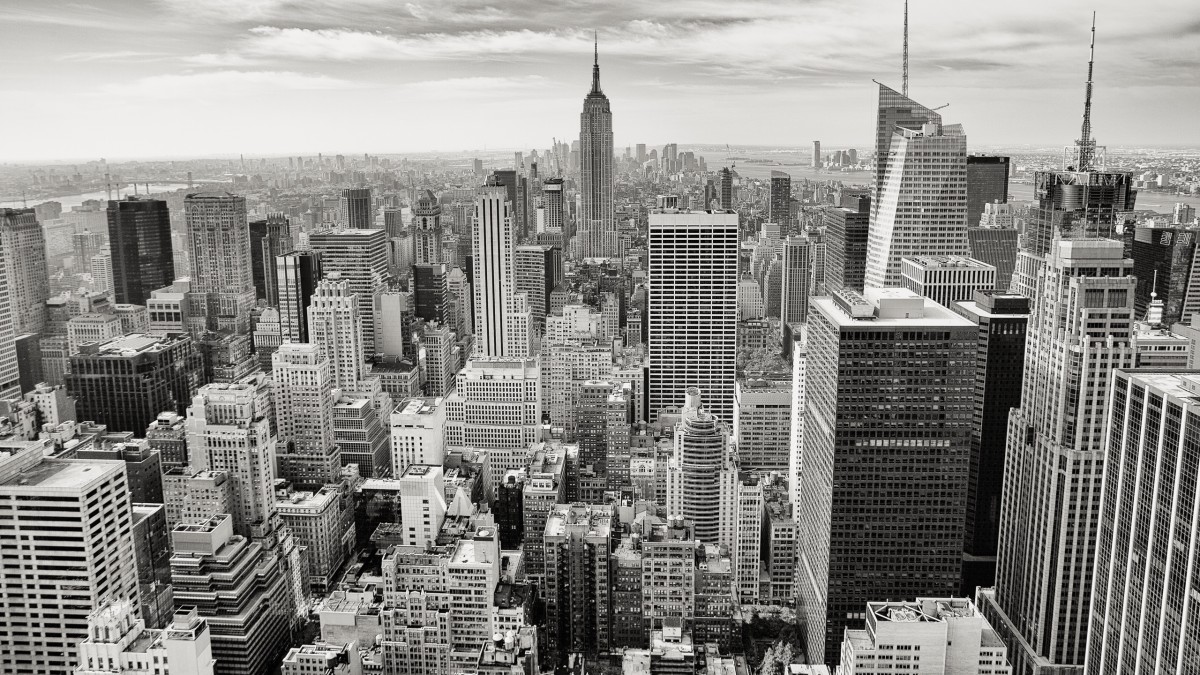
Tags: skyline, building, city, skyscraper, new york, cityscape, downtown, landmark, tower block, metropolis, neighbourhood, urban area, monochrome photography, residential area